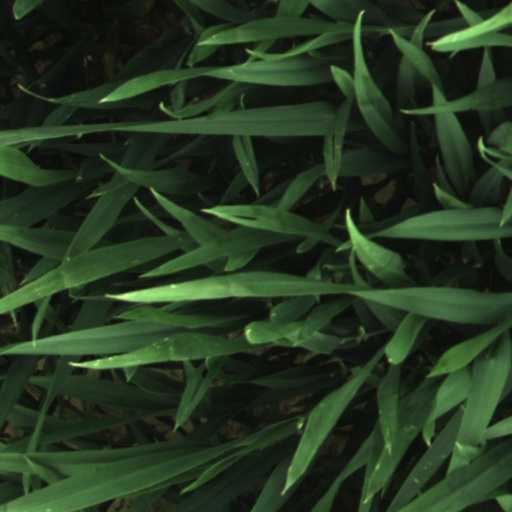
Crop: wheat